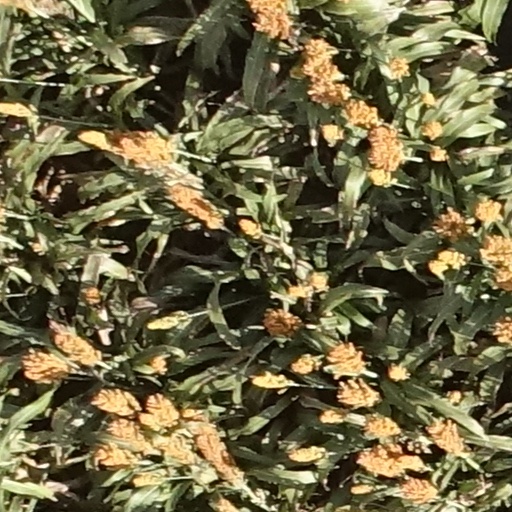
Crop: sorghum